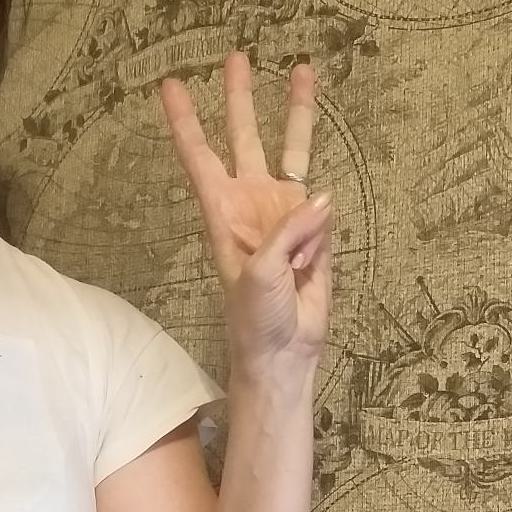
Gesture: three